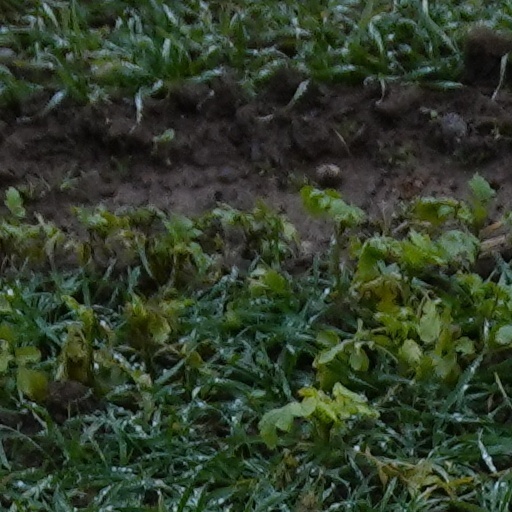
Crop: wheat